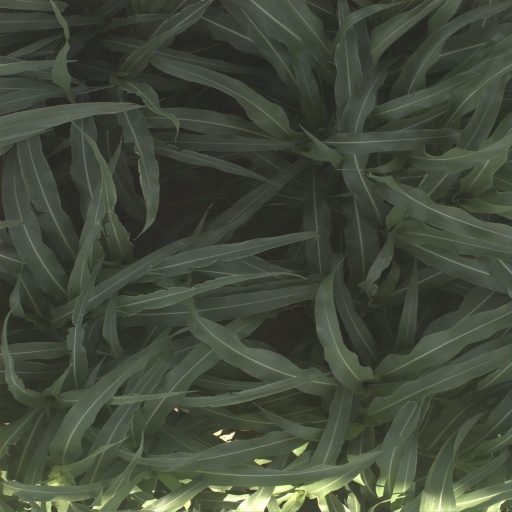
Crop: sorghum